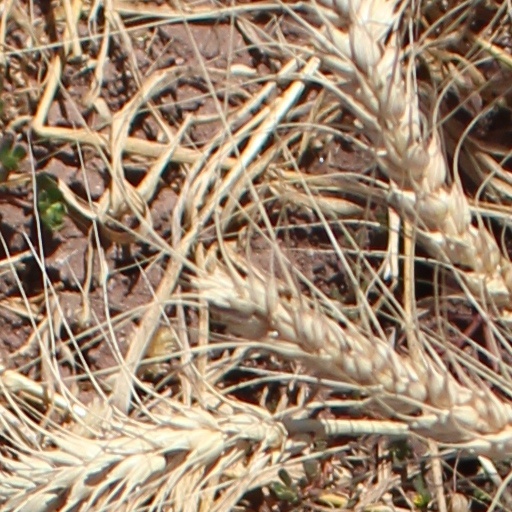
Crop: wheat